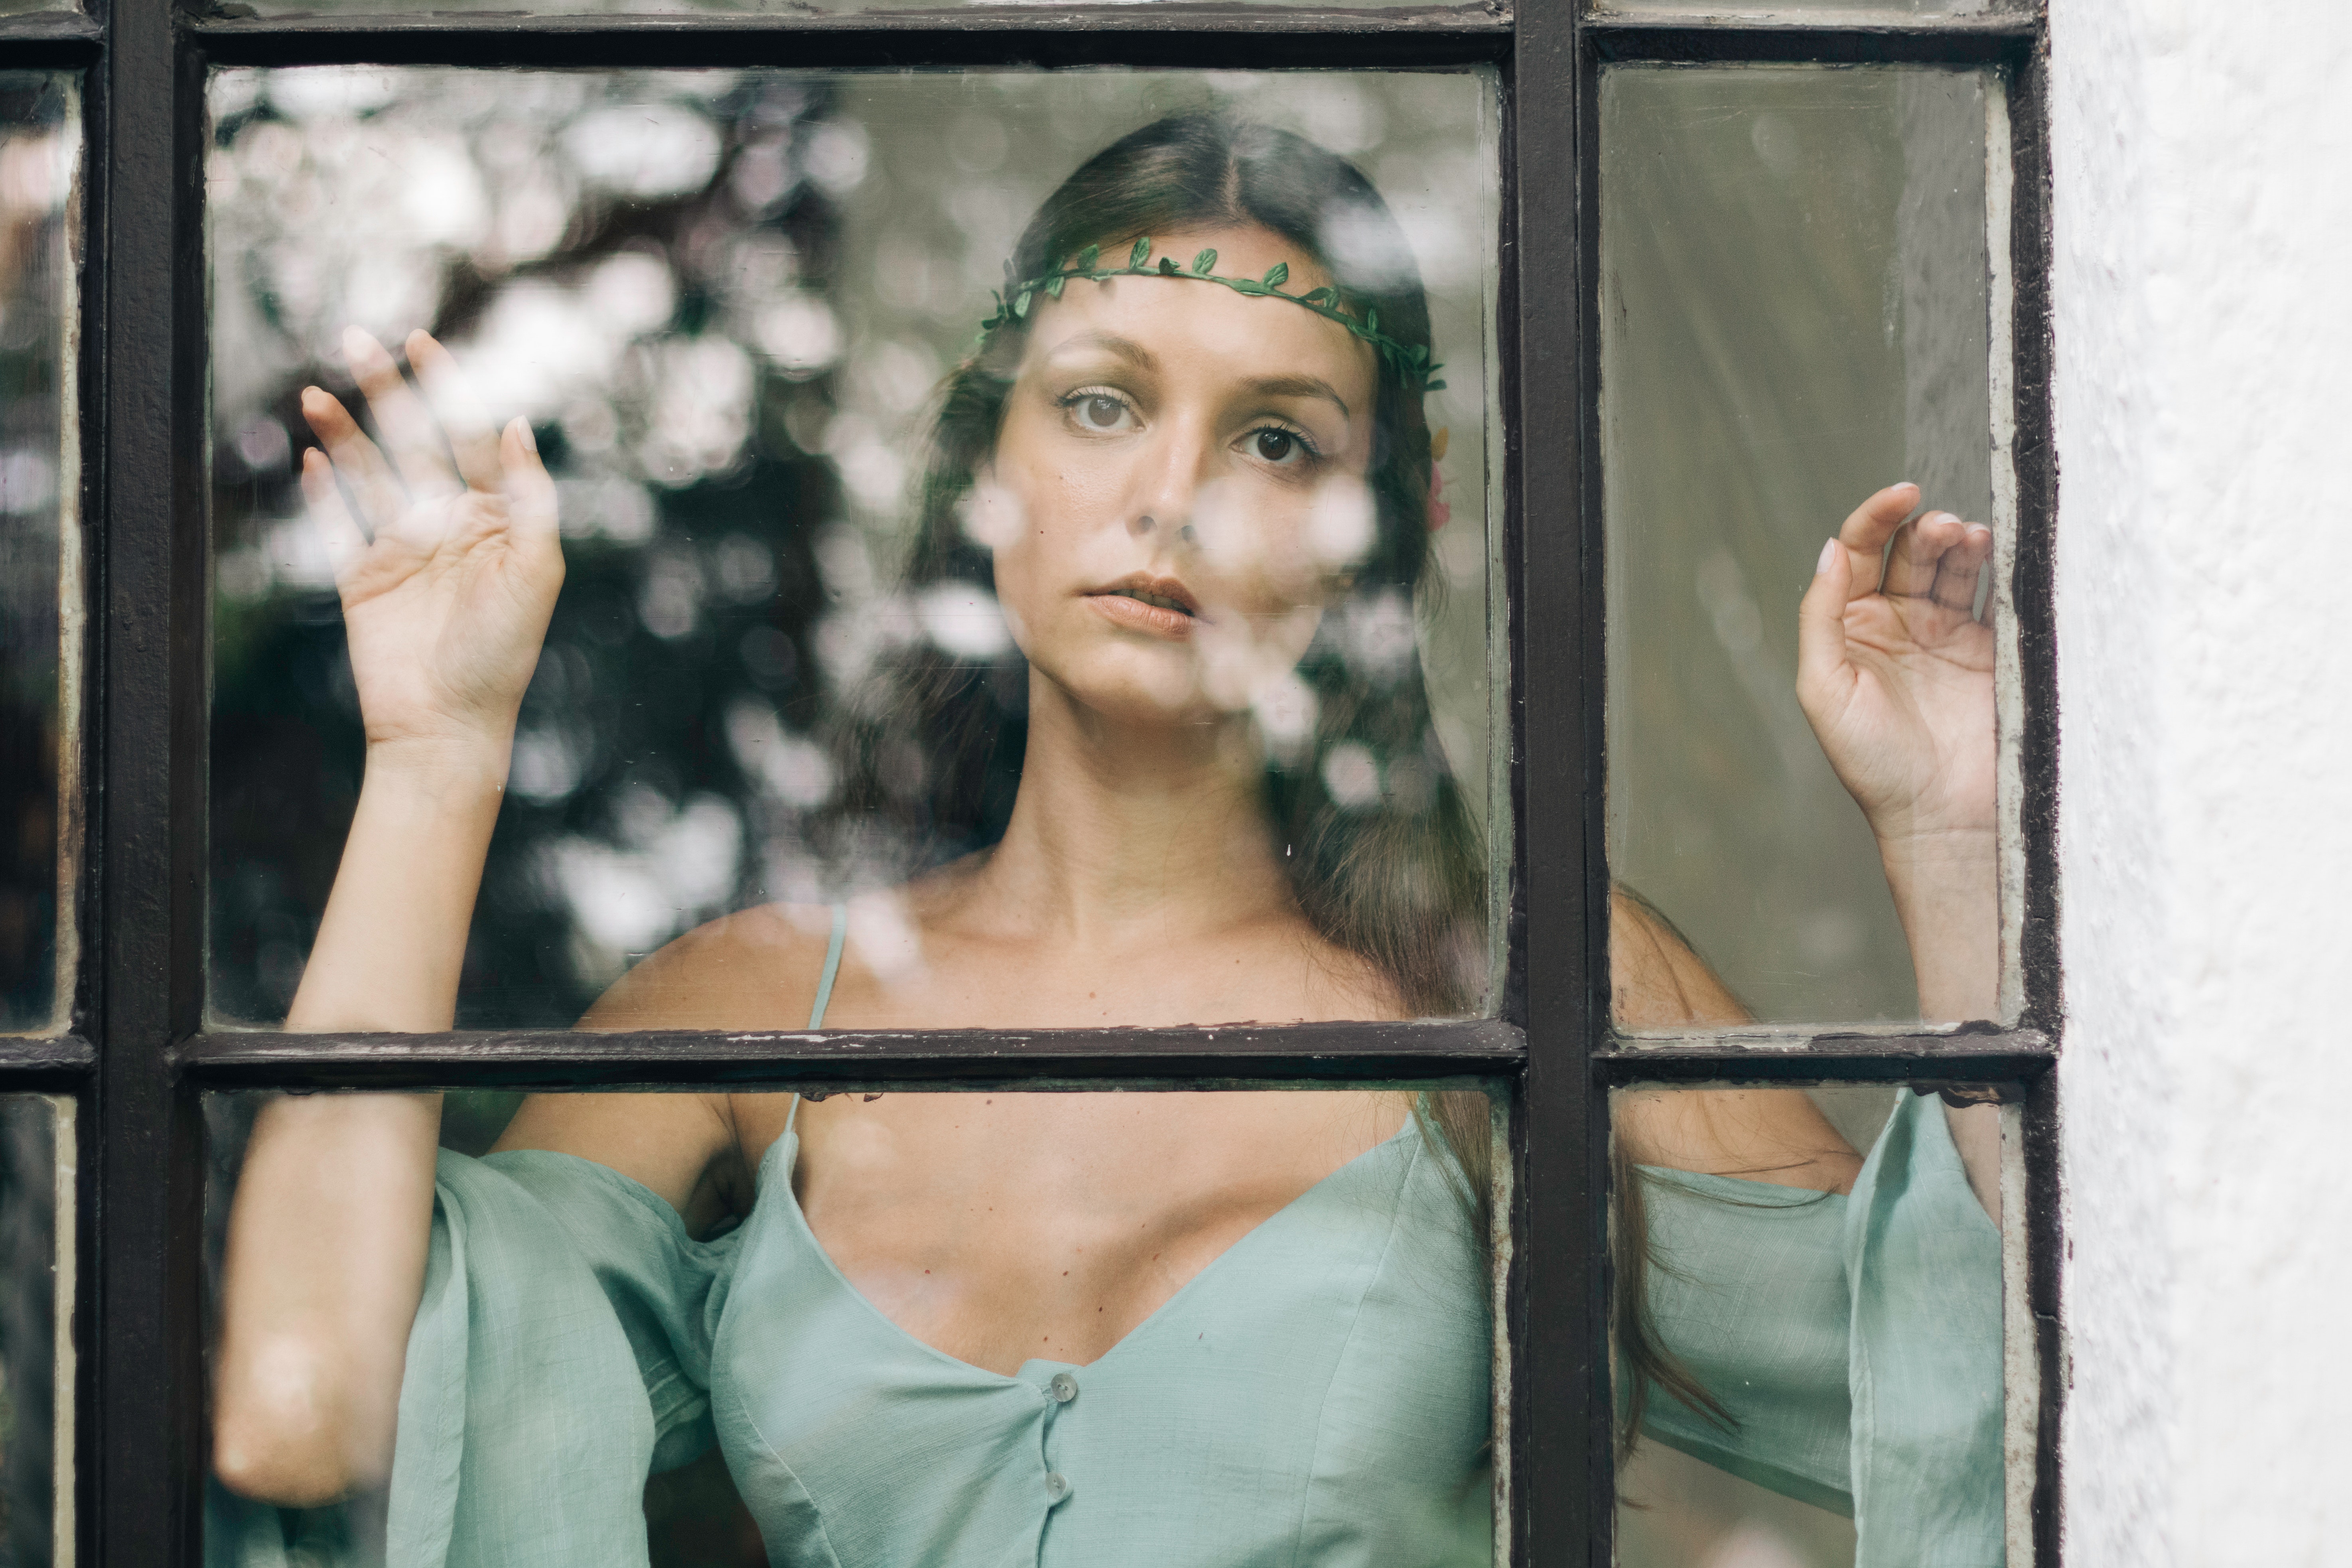
art, portrait, muscle, window, visual arts, painting